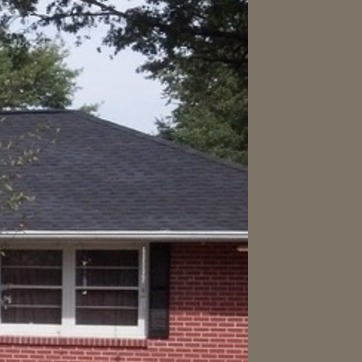
Material: other